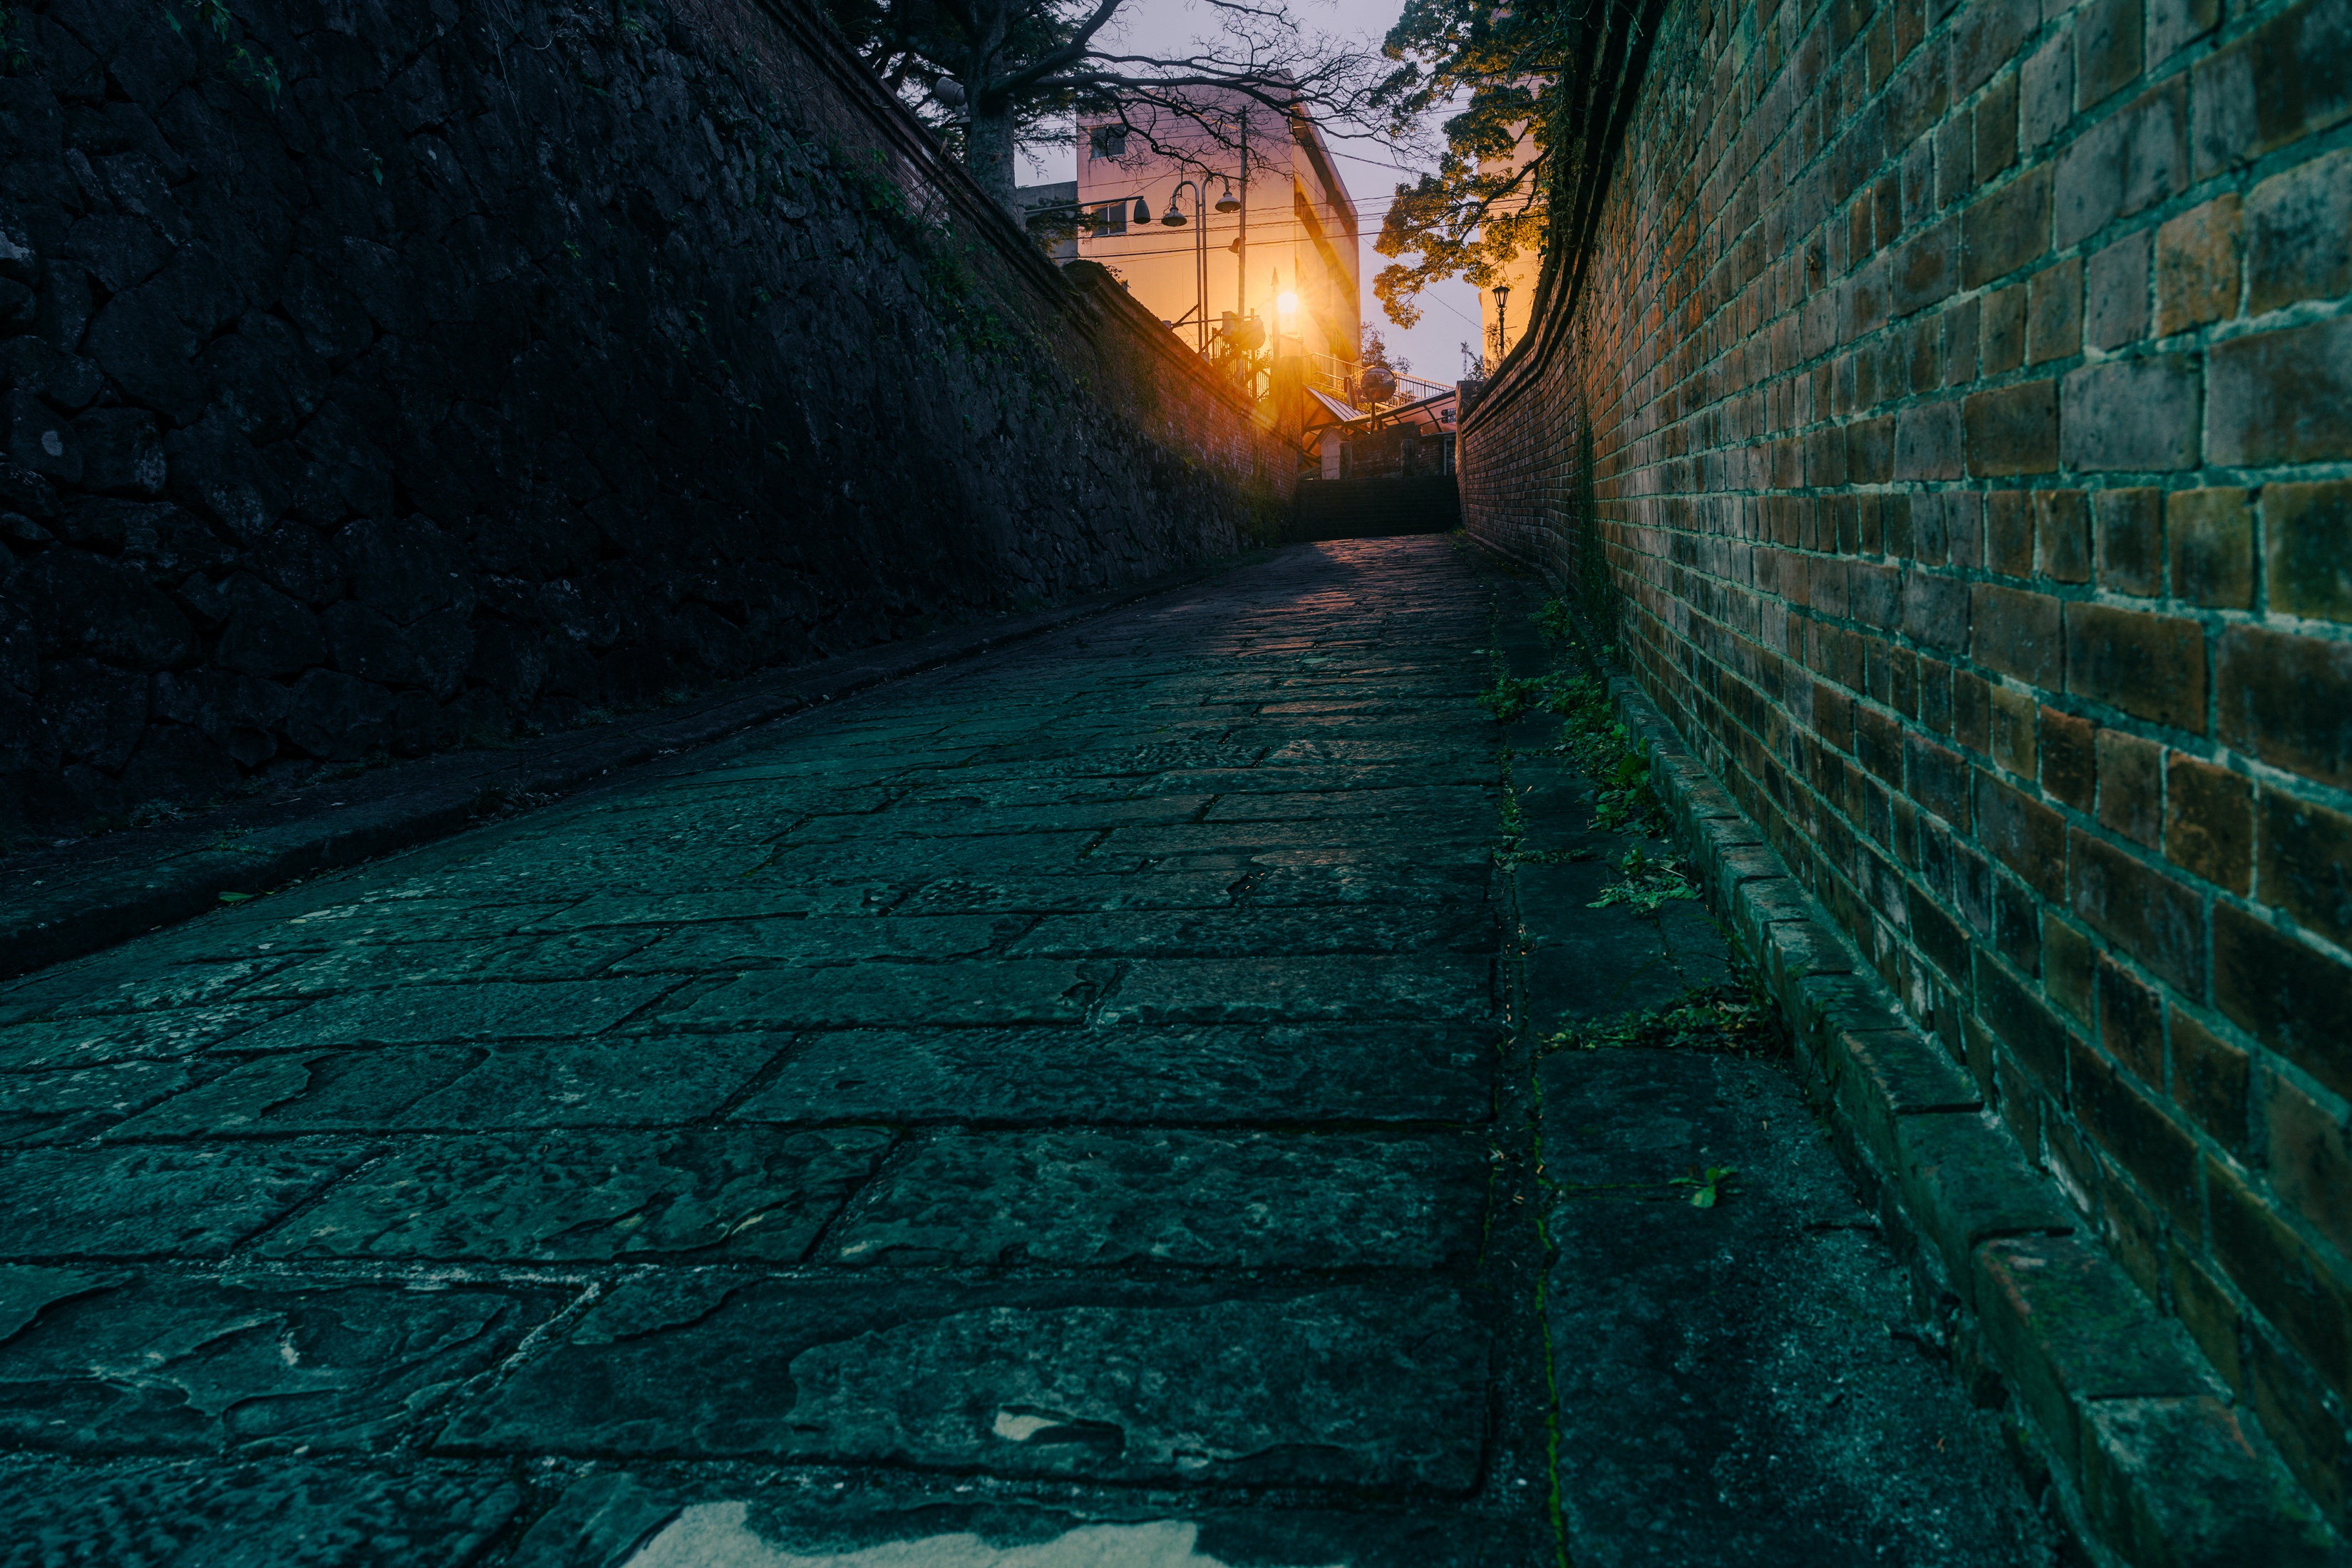
sun, green, light, blue, leaf, road surface, sunlight, tree, wood, biome, plant, flooring, morning, fence, trunk, street light, grass, Tints and shades, asphalt, sidewalk, electric blue, road, landscape, cobblestone, city, concrete, shadow, darkness, natural landscape, alley, walkway, winter, brick, street, evening, symmetry, chain link fencing, Security lighting, night, lens flare, path, pattern, forest, lane, light fixture, woodland, midnight